Thomas Murray House (Davenport, Iowa)

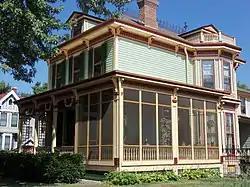

The Thomas Murray House is a historic building located on the east side of Davenport, Iowa, United States. It has been listed on the National Register of Historic Places since 1984.